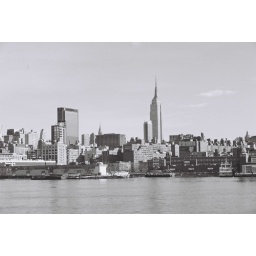
Using an old black and white film in my Canon EOS, from the circle line. January 2007